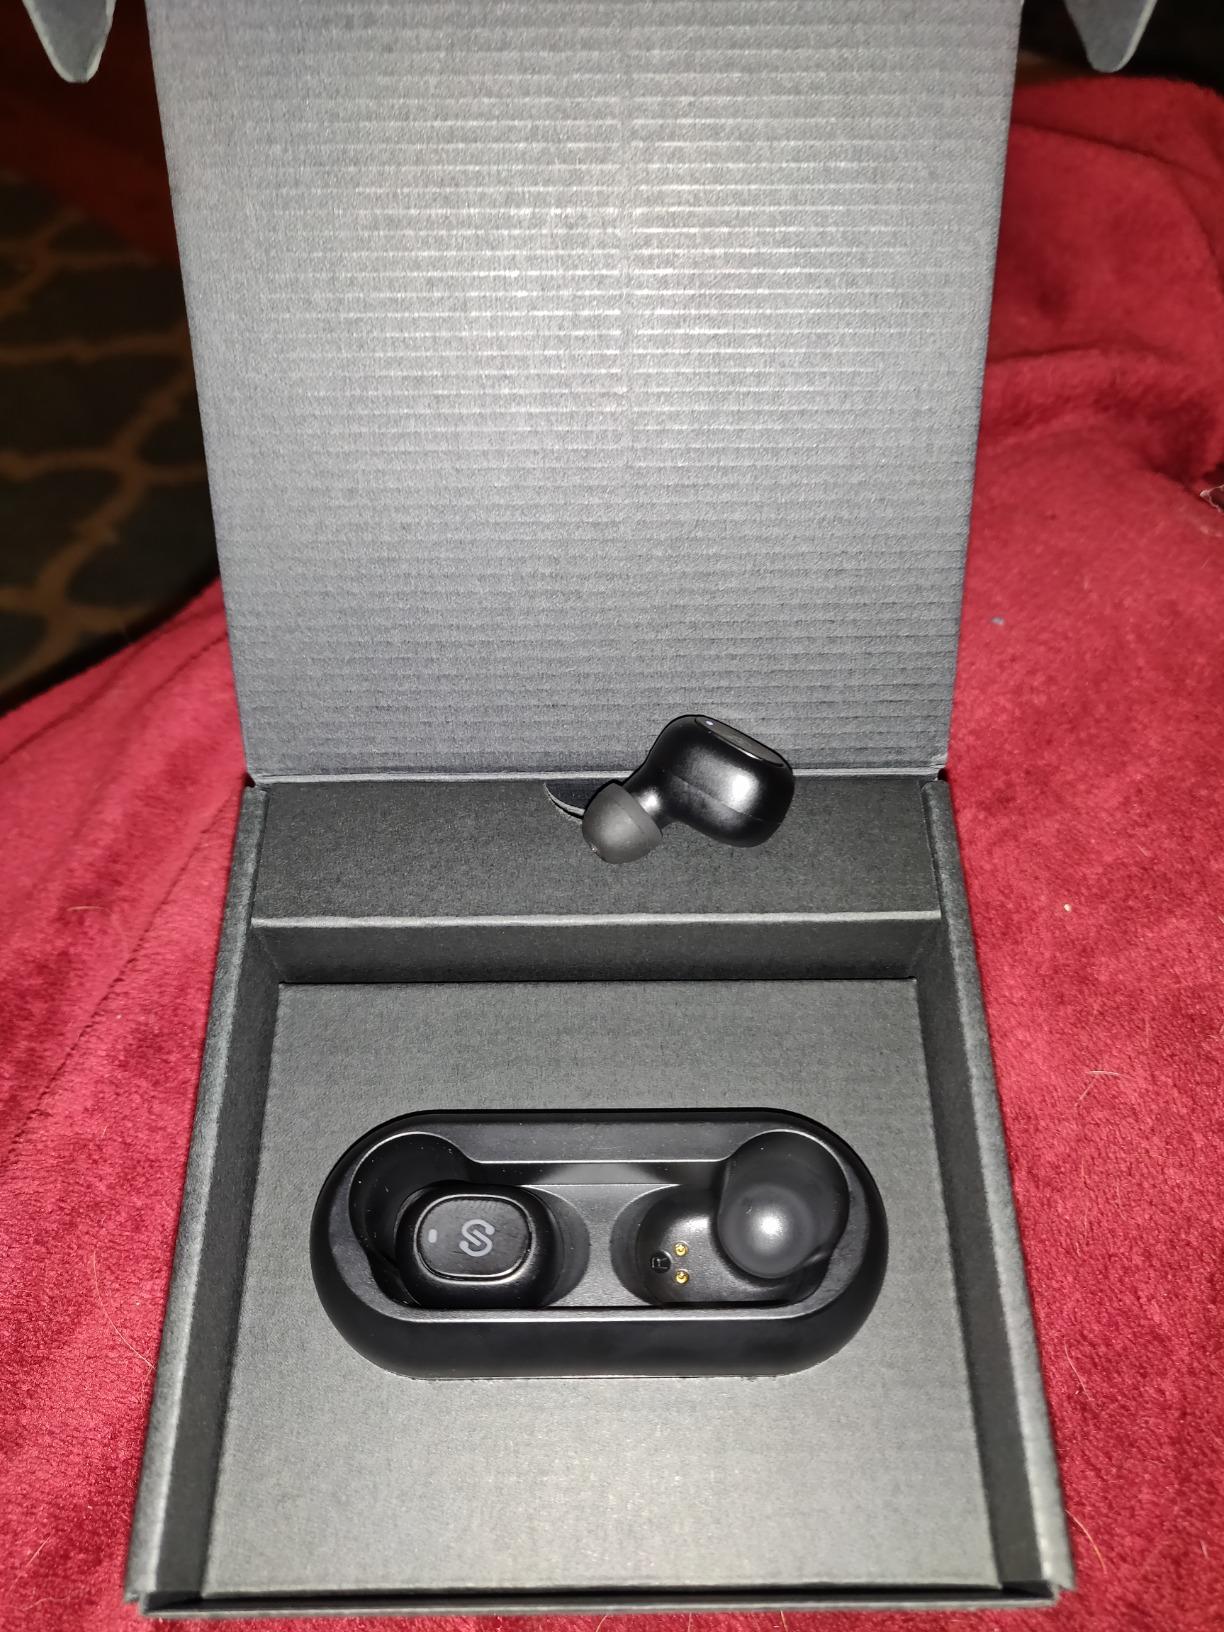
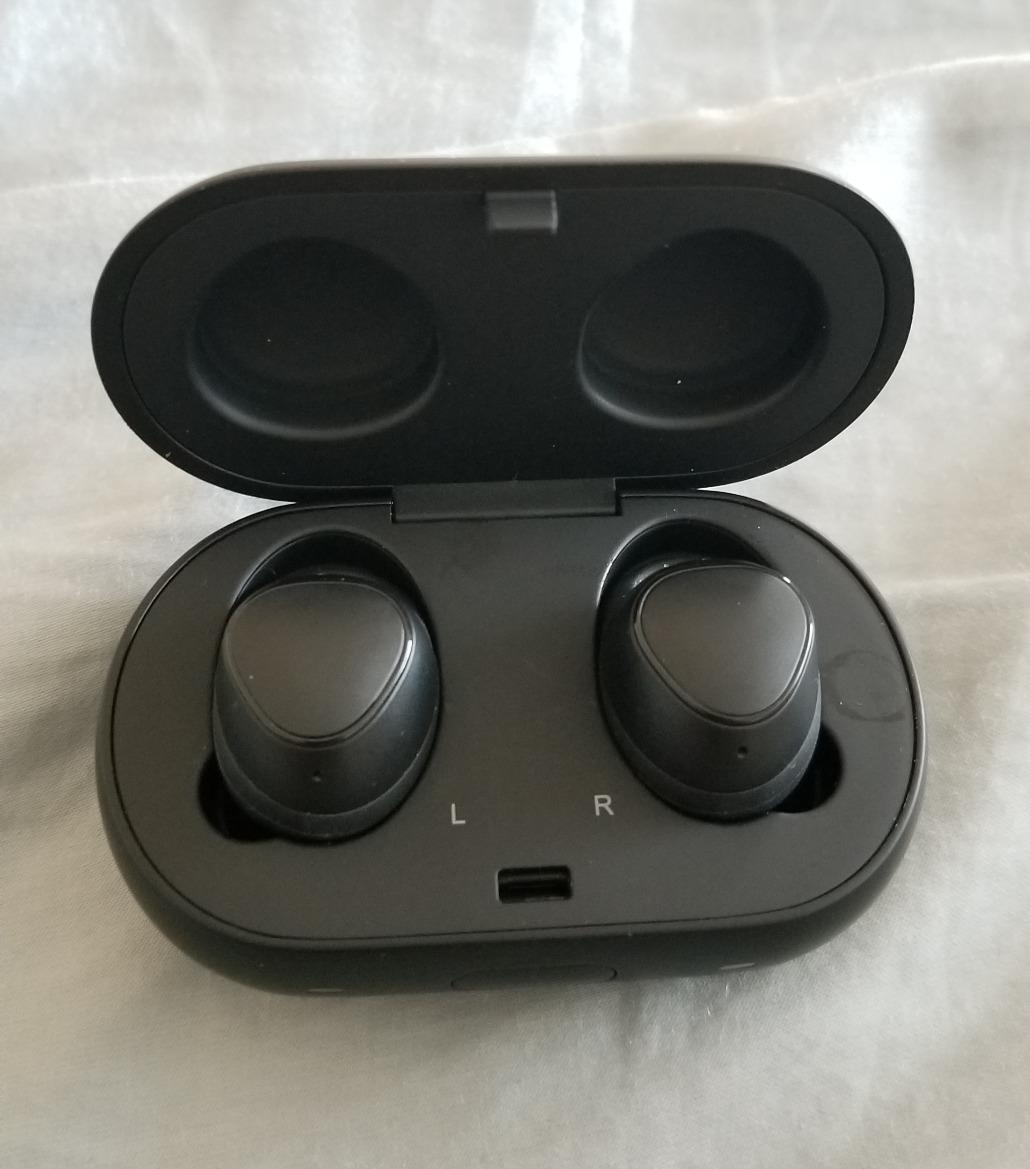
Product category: earbuds
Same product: no